Daring Tact

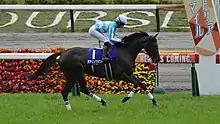

Daring Tact (foaled 15 April 2017) is a champion Japanese Thoroughbred racehorse who won the Japanese Fillies Triple Crown in 2020. After winning her only race as a two-year-old, she won the Elfin Stakes on her three-year-old debut and went on to record Grade 1 victories in the Oka Sho, Yushun Himba and Shuka Sho to complete the Japanese Fillies' Triple Crown. She also came third in the 2020 Japan Cup to other Triple Crown winners Almond Eye and the then undefeated Contrail.